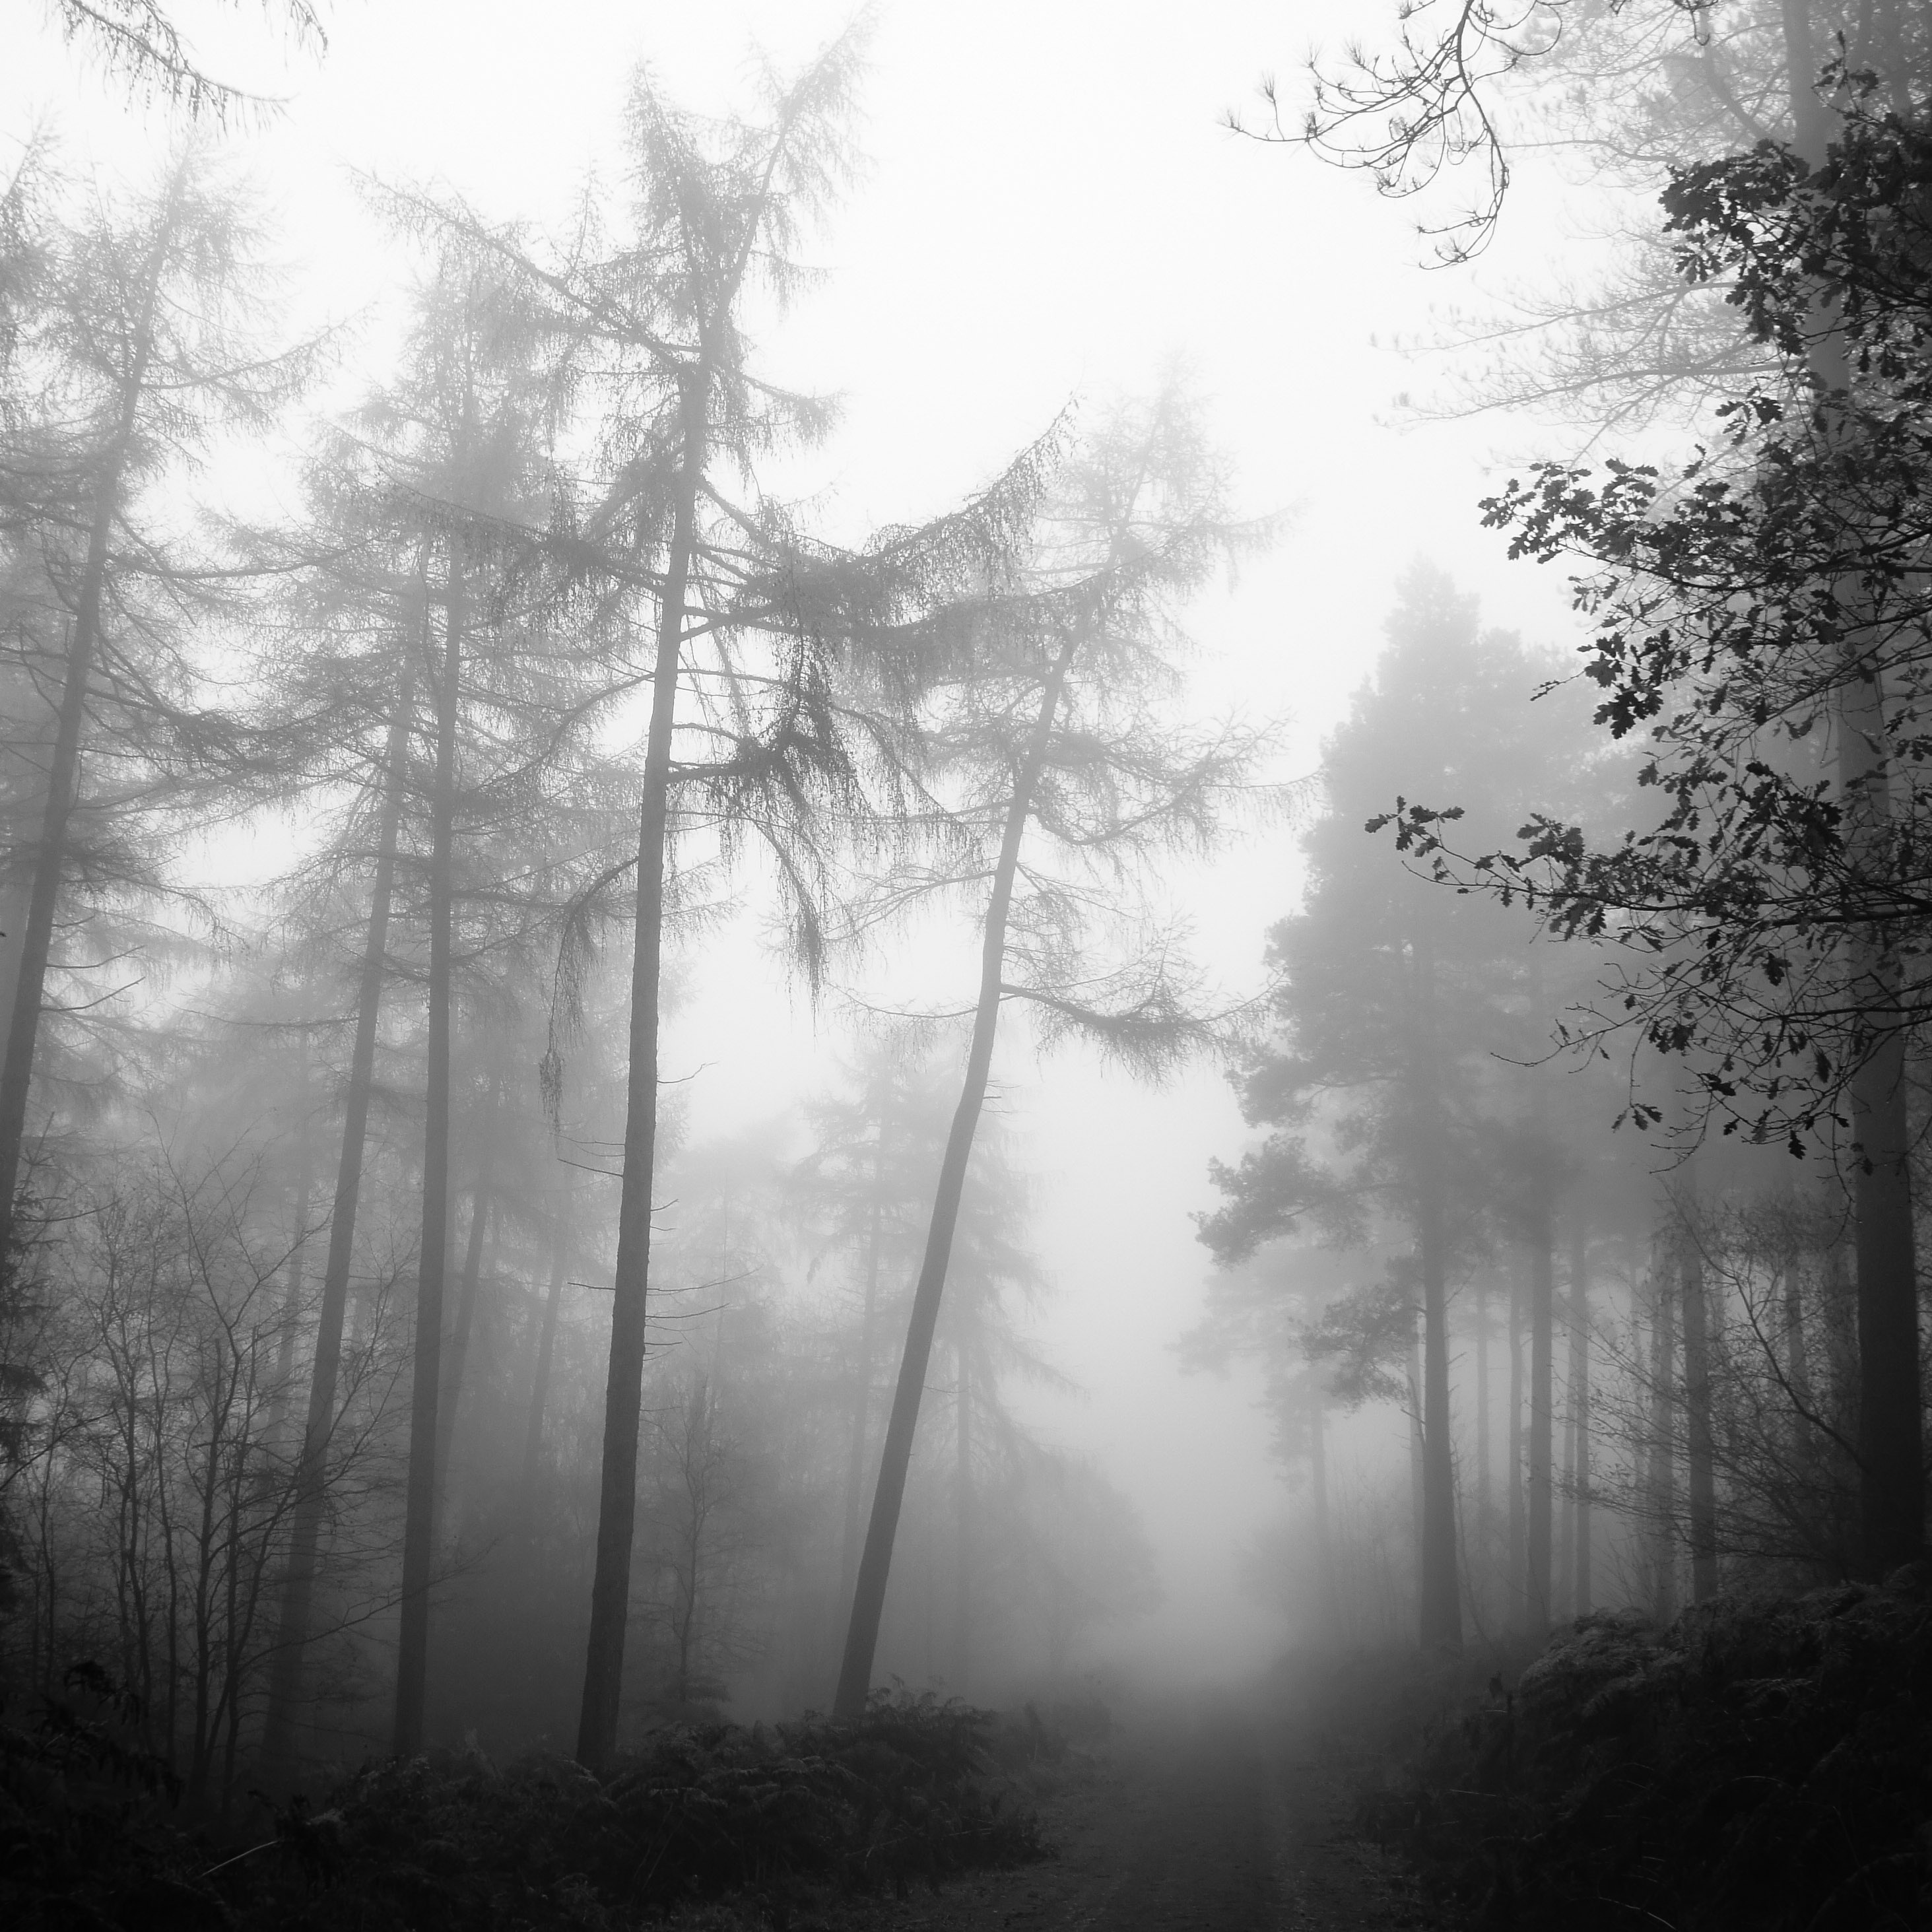
tree, nature, forest, branch, black and white, fog, mist, sunlight, morning, atmosphere, spooky, foggy, mystery, autumn, weather, haze, darkness, monochrome, woods, scary, mysterious, misty, fantasy, woodland, habitat, monochrome photography, natural environment, atmospheric phenomenon, woody plant